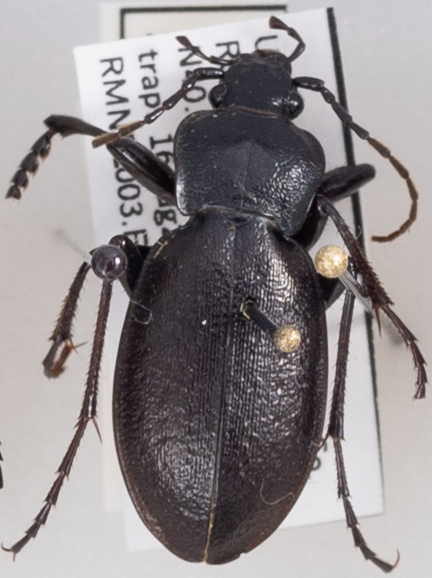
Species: Carabus taedatus
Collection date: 2022-08-16
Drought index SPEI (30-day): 0.39
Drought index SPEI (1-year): -1.348
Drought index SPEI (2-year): -0.944